Andrew Barnes (businessman)

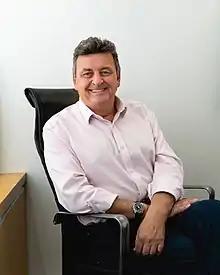
Barnes at the 4 Day Week Global

Andrew Howard Barnes (born 5 February 1960 near Carlisle and grew up in Preston, England) is a New Zealand-based entrepreneur and philanthropist who founded New Zealand's largest corporate trustee company, Perpetual Guardian, and spearheaded the trust company's efforts to create four-day working weeks.